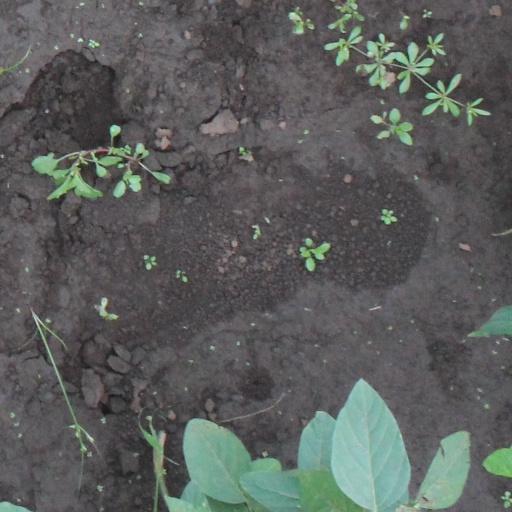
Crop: soybean